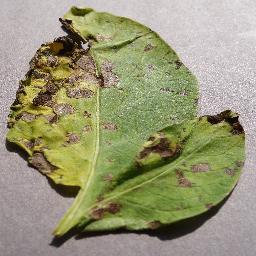
Etiqueta: Tizon_Temprano